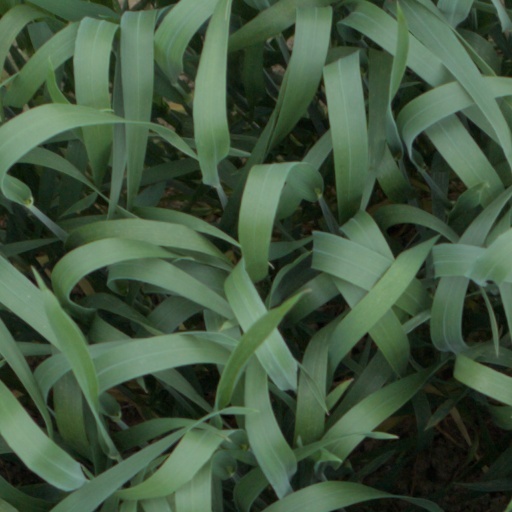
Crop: wheat